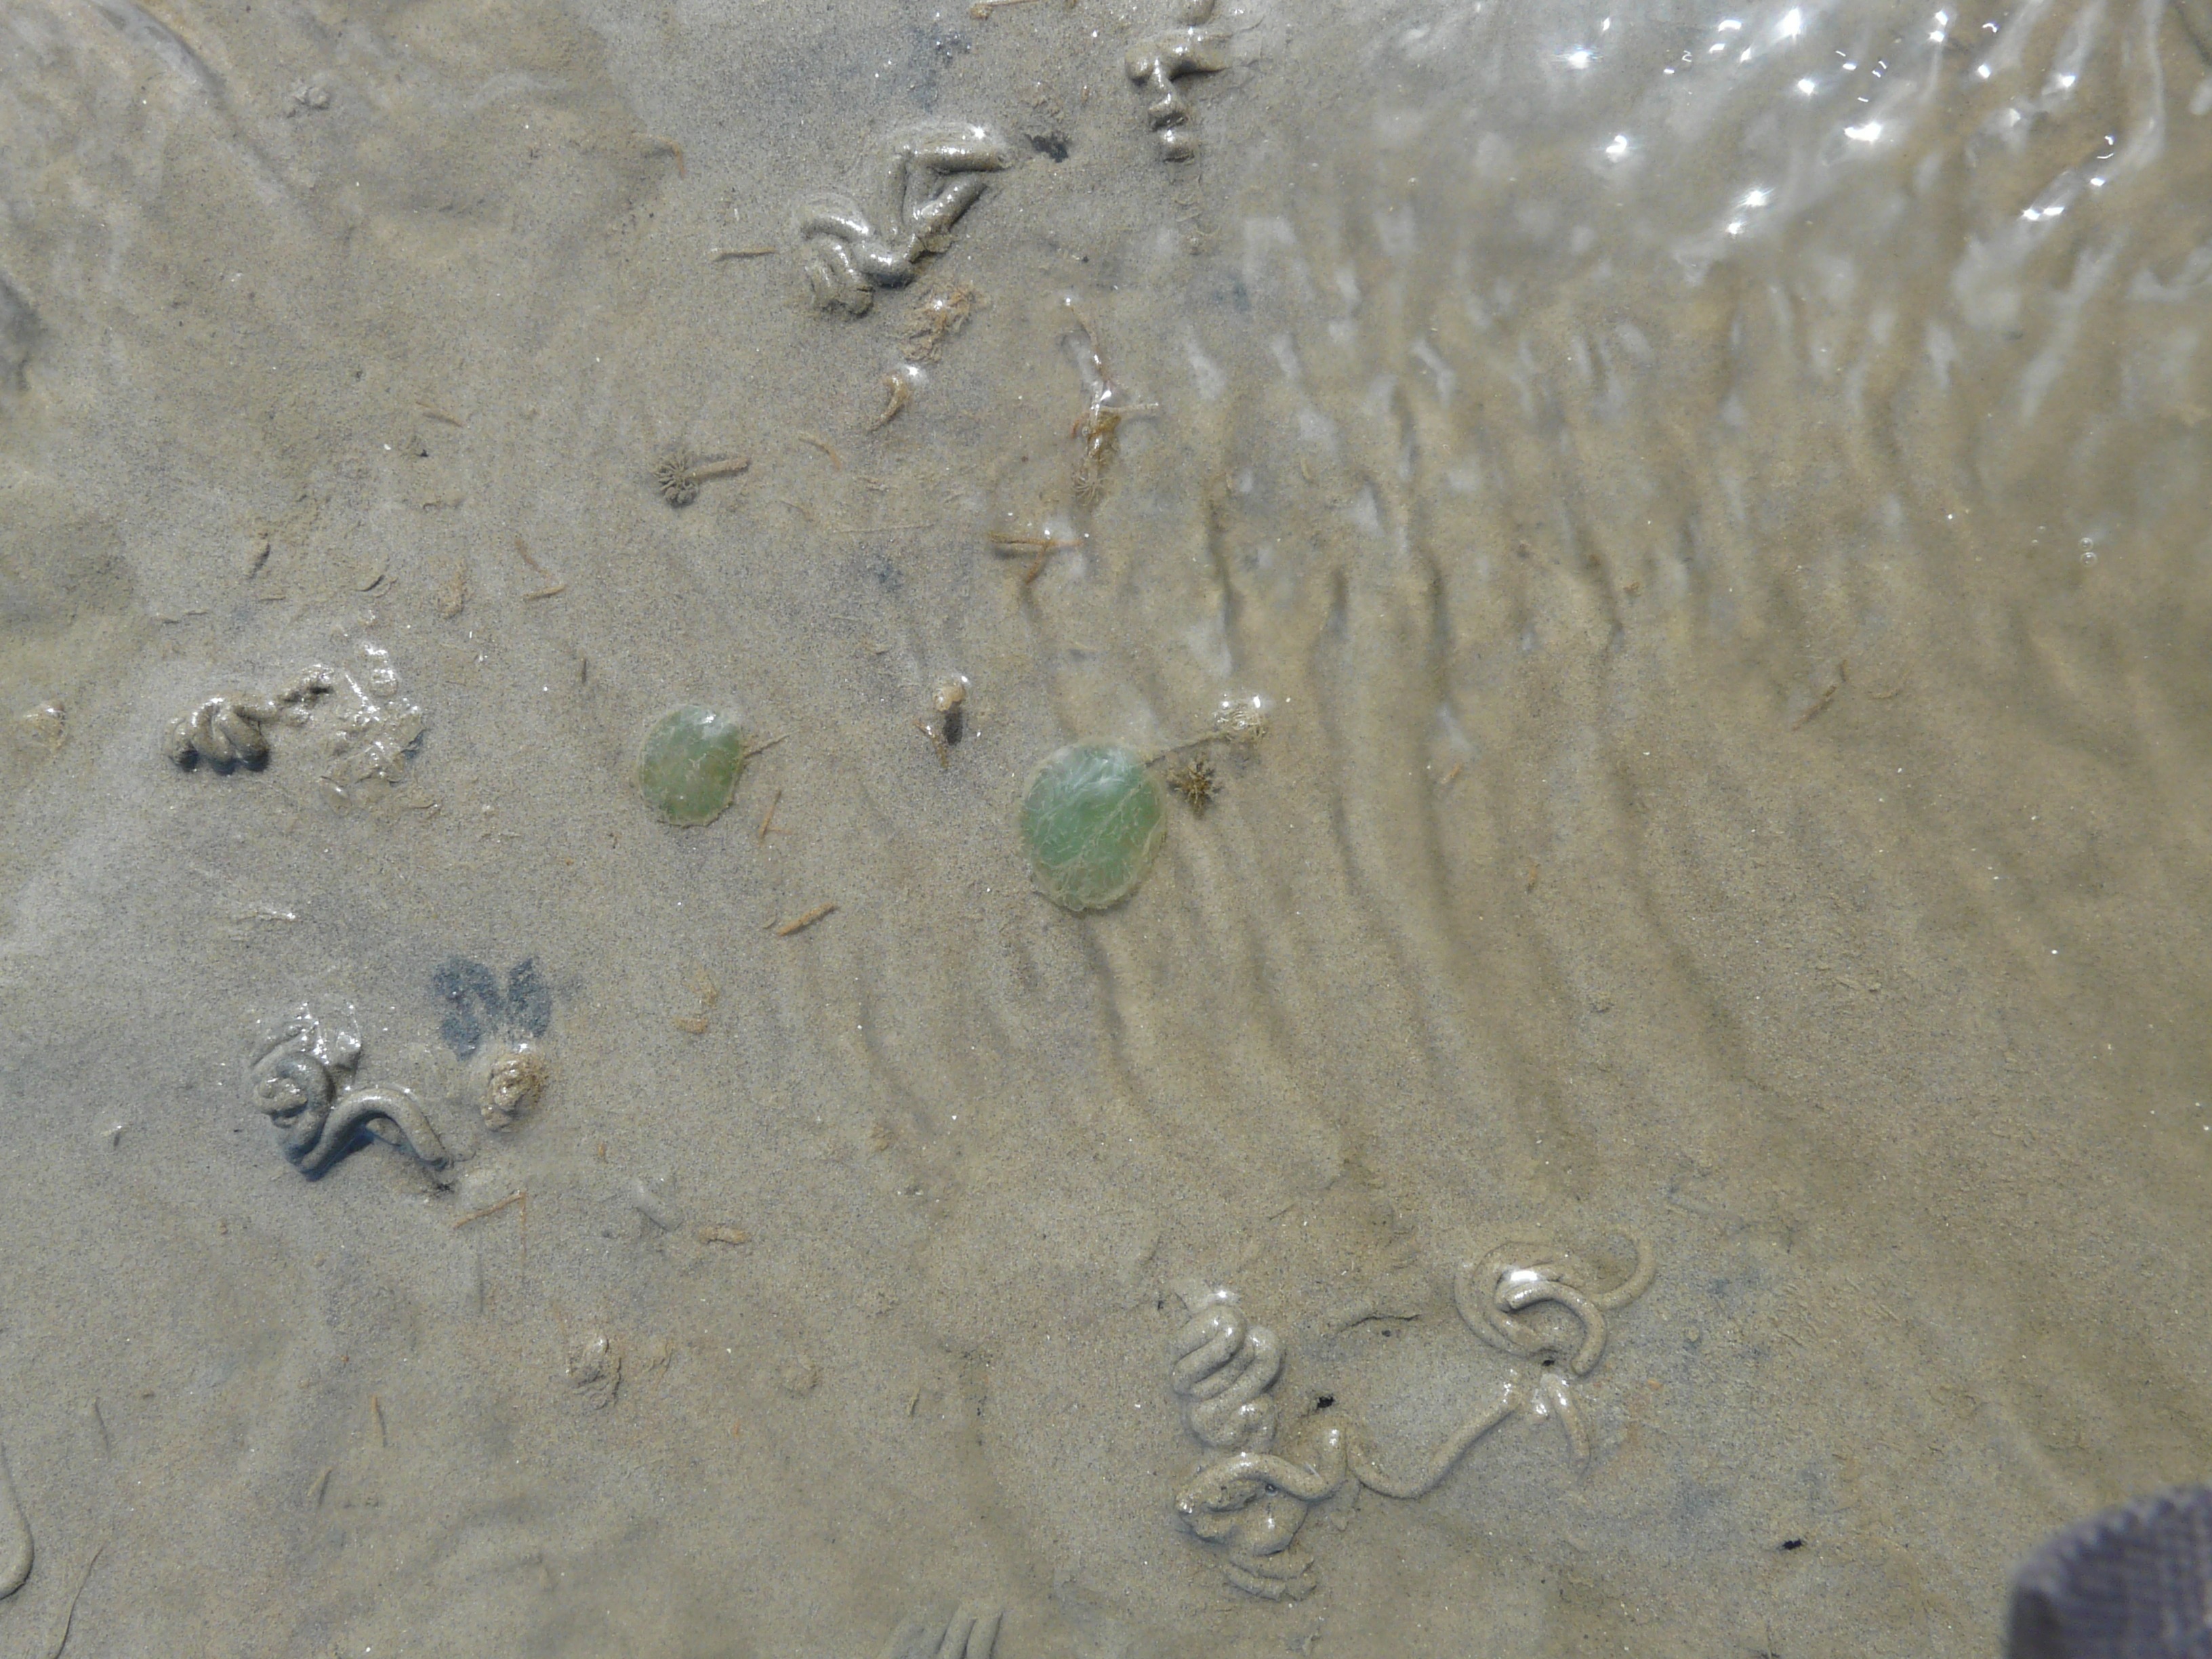
sand, footprint, material, animals, wadden sea, lugworm, watt worm pile, watts residents